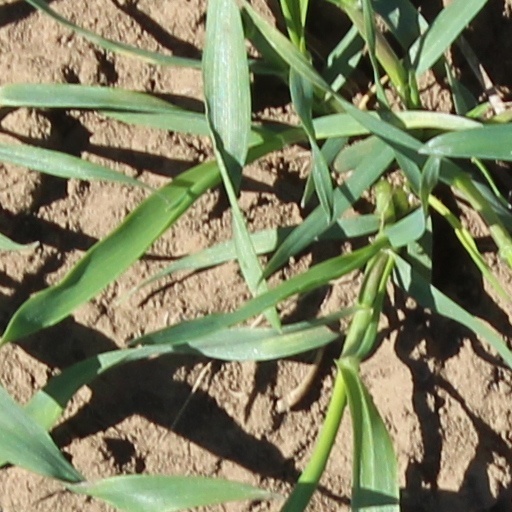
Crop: wheat